Bay Mills Indian Community

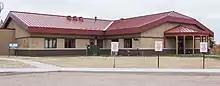
Bay Mills Community College is an accredited tribal college operated in by the BMIC

The tribe operates Bay Mills Community College, an accredited tribal college, and Bay Mills Resort & Casino.